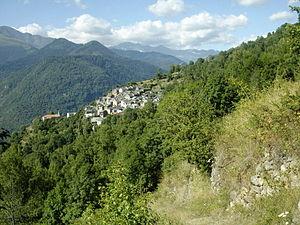
Vue du village de Lapège (Ariège-France)
Lapège est une commune française située dans le département de l'Ariège, en région Occitanie.